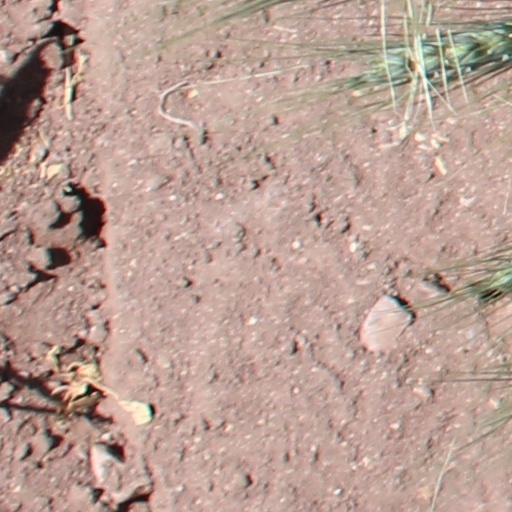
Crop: wheat